1989 Tour de France, Stage 11 to Stage 21

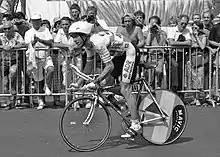
LeMond starting the final time trial

Departing from Versailles, the route passed through Chaville, Sèvres and Issy-les-Moulineaux, before the intermediate timecheck and then entering Paris and crossing to the Rive Droite. The route entered the Champs-Élysées via the Cours-la-Reine and the Place de la Concorde, heading up the Champs-Élysées and returning down the other side, just before the Arc de Triomphe.